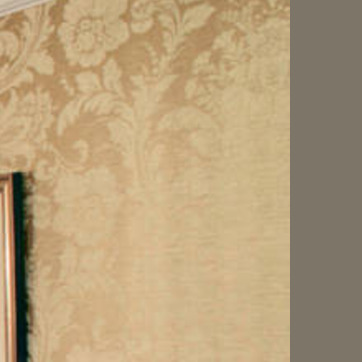
Material: wallpaper